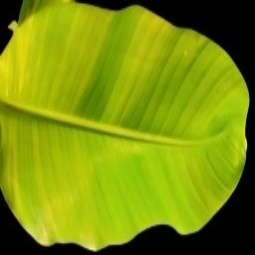
Label: Sulphur